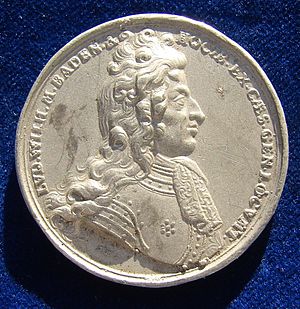
Ludvig Vilhelm af Baden-Baden / Levned / Militær løbebane
Medalje for slaget ved Slankamen 1691 af medaljøren Georg Hautsch forsiden med portræt af Türkenlouis.
Markgreve Ludwig Wilhelm von Baden-Baden, kaldet Türkenlouis, var regent i markgrevskabet Baden-Baden, bygherre på slottet i Rastatt, Generalløjtnant i den kejserlige armé og en succesfuld feltherre i krigene mod tyrkerne. Osmannerne kaldte ham for den "Røde konge" på grund af hans røde uniformsjakke, som kunne ses på lang afstand. Han var første kredsgeneralfeltmarskal for tropperne i den schwabiske rigskreds og rigsgeneralfeltmarskal i det Heiligen Römischen Reiches Deutscher Nation.